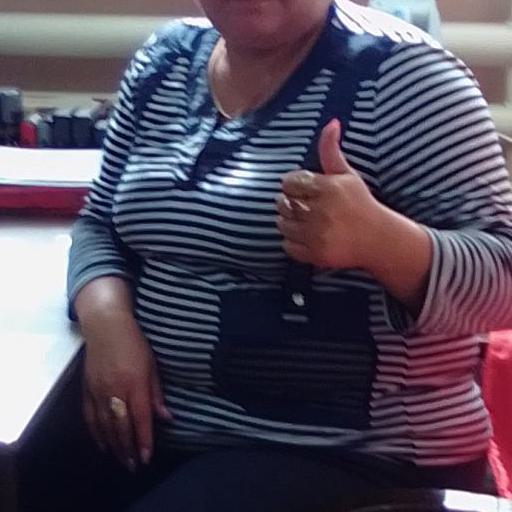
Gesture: like